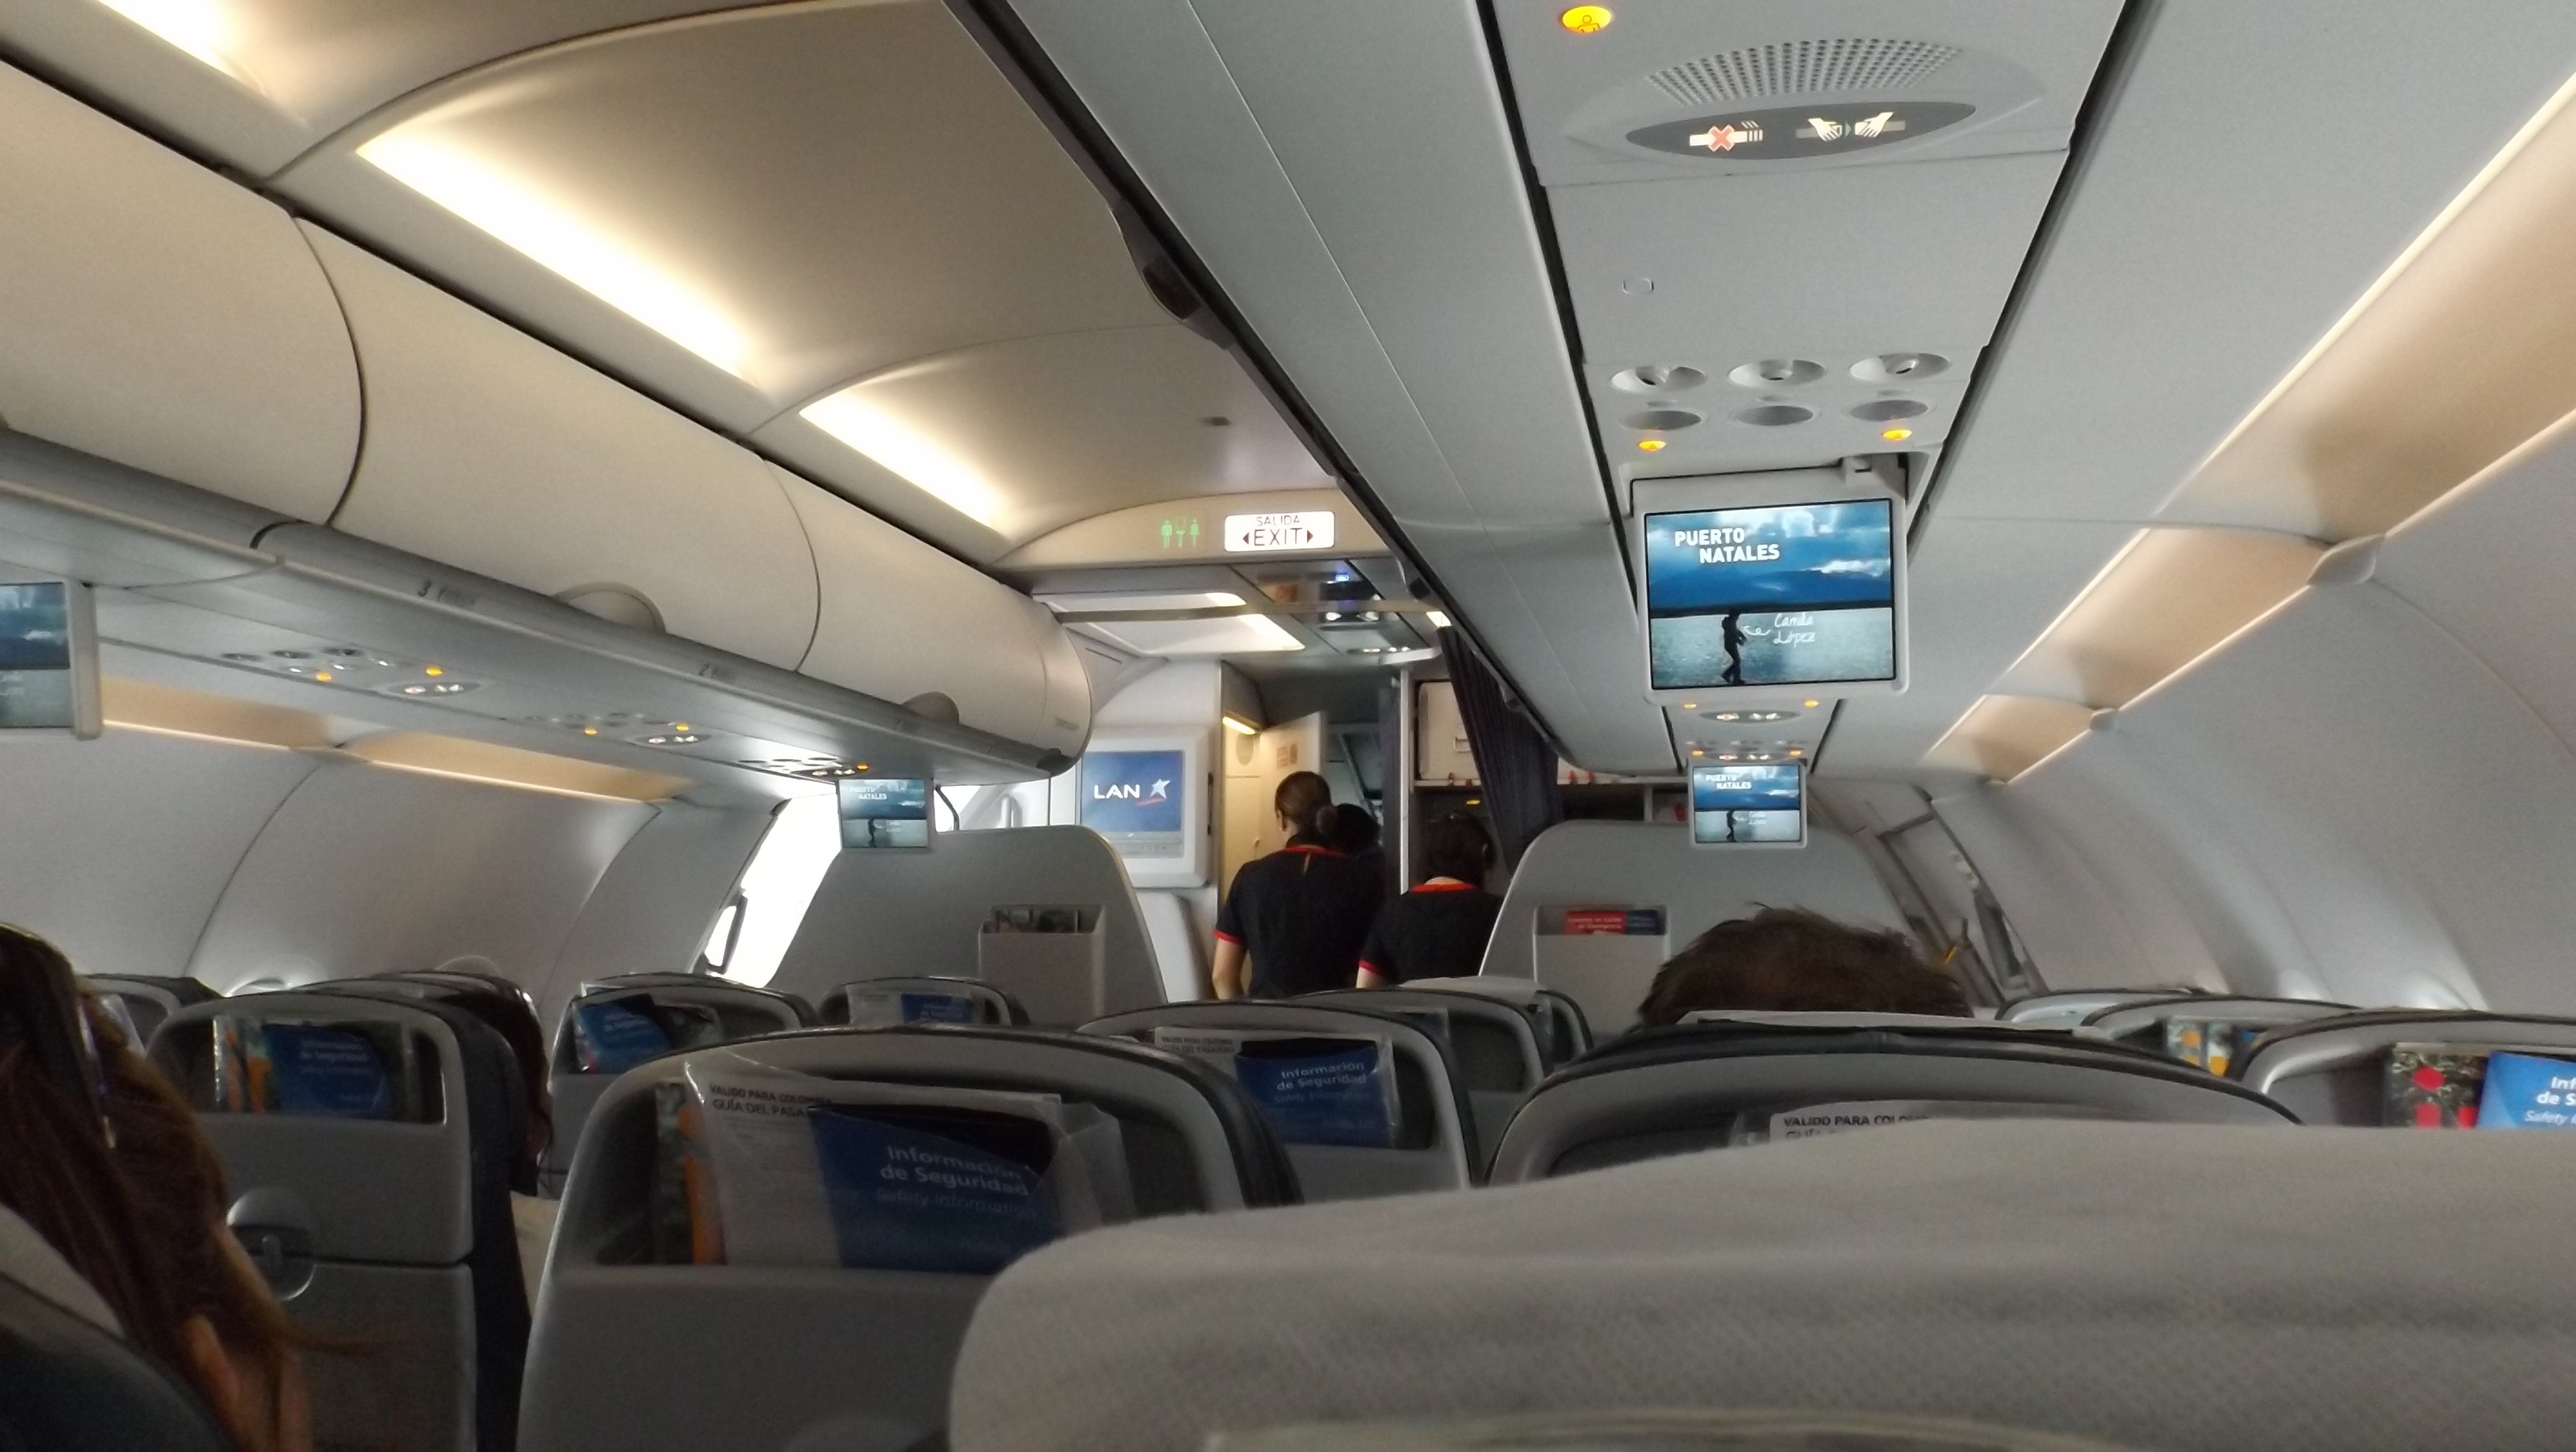
view, fly, travel, aircraft, transport, vehicle, airline, aviation, cabin, flight, public transport, boarding, passenger, aircraft cabin